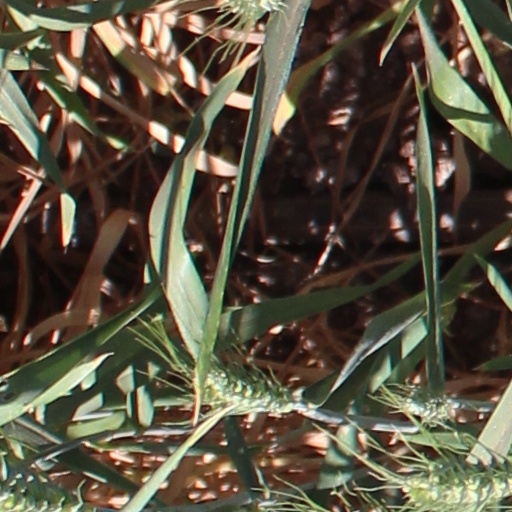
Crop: wheat